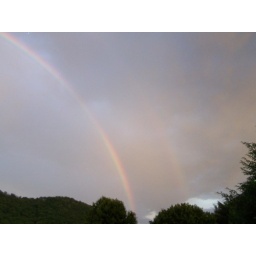
Double rainbow in the southeastern sky at our house